Tickford

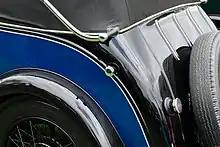
Salmons & Sons' patent "Tickford" winding gear. A crankhandle winds the luxurious and heavy roof up or down

Tickford Limited grew from the very substantial coachbuilding business founded in the 1820s by Joseph Salmons later known as Salmons and Sons at Tickford on the east side of Newport Pagnell. Their products bore the brand-name Tickford. With the advent of the internal combustion engine, Salmons & Sons progressed into developing coachbuilt cars as early as 1898 and prospered. In 1925 they announced their Tickford "All Weather" body, a drophead with the hood mechanism operated by inserting and turning a handle in the rear quarter-panel.